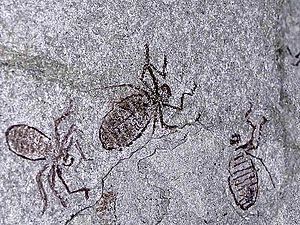
Le super-ordre des Odonatoptera regroupe essentiellement les ordres des Meganisoptera et des Odonata. Seul ce dernier présente des espèces encore en vie aujourd'hui. L'ordre des Meganisoptera est éteint. Il a laissé des traces fossiles à partir de la fin du Carbonifère, jusqu'au début du Jurassique. Ces insectes sont les plus grands répertoriés à ce jour aussi bien dans le répertoire fossile que parmi les espèces actuelles, avec une envergure d'ailes atteignant 71 centimètres et une longueur du corps 43 centimètres.